Volkswagen Beetle in Mexico

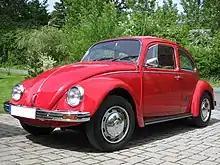
1984 Volkswagen 1200L. Limited edition ""Der Samtrote Sonderkäfer"" for West-Germany only.

In 1981, the "Volkswagen" (the manufacturer's model name from this point forward) came equipped with front seats that integrated headrests as a required safety feature and new cloth upholsteries. The new seats had the same design as the Volkswagen Type 3 and bus vehicles previously seen in Europe and the United States in the late 60s. On May 15, 1981 the 20 millionth worldwide produced Volkswagen Beetle was manufactured by Volkswagen de México. A commemorative limited edition was sold with Silver metallic paint and the same lower side stripes seen on the Jetta. Around this time, the nickname "Vocho" came into popular usage in Mexico.